Elizaveta Tuktamysheva

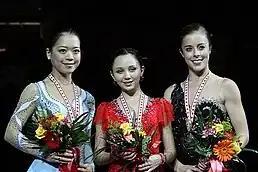
Tuktamysheva with her fellow medalists at the 2011 Skate Canada

Tuktamysheva debuted her new programs for the Olympic season at the Russian test skate event in September and officially opened her competitive season in October at the 2021 CS Finlandia Trophy. At Finlandia, Tuktamysheva cleanly skated her short program to score a new personal best and win the segment ahead of Russian teammates Alena Kostornaia and Kamila Valieva. In the free skate, Tuktamysheva again skated a clean program but, unable to match Valieva's technical elements score, fell to second in the segment and second overall.